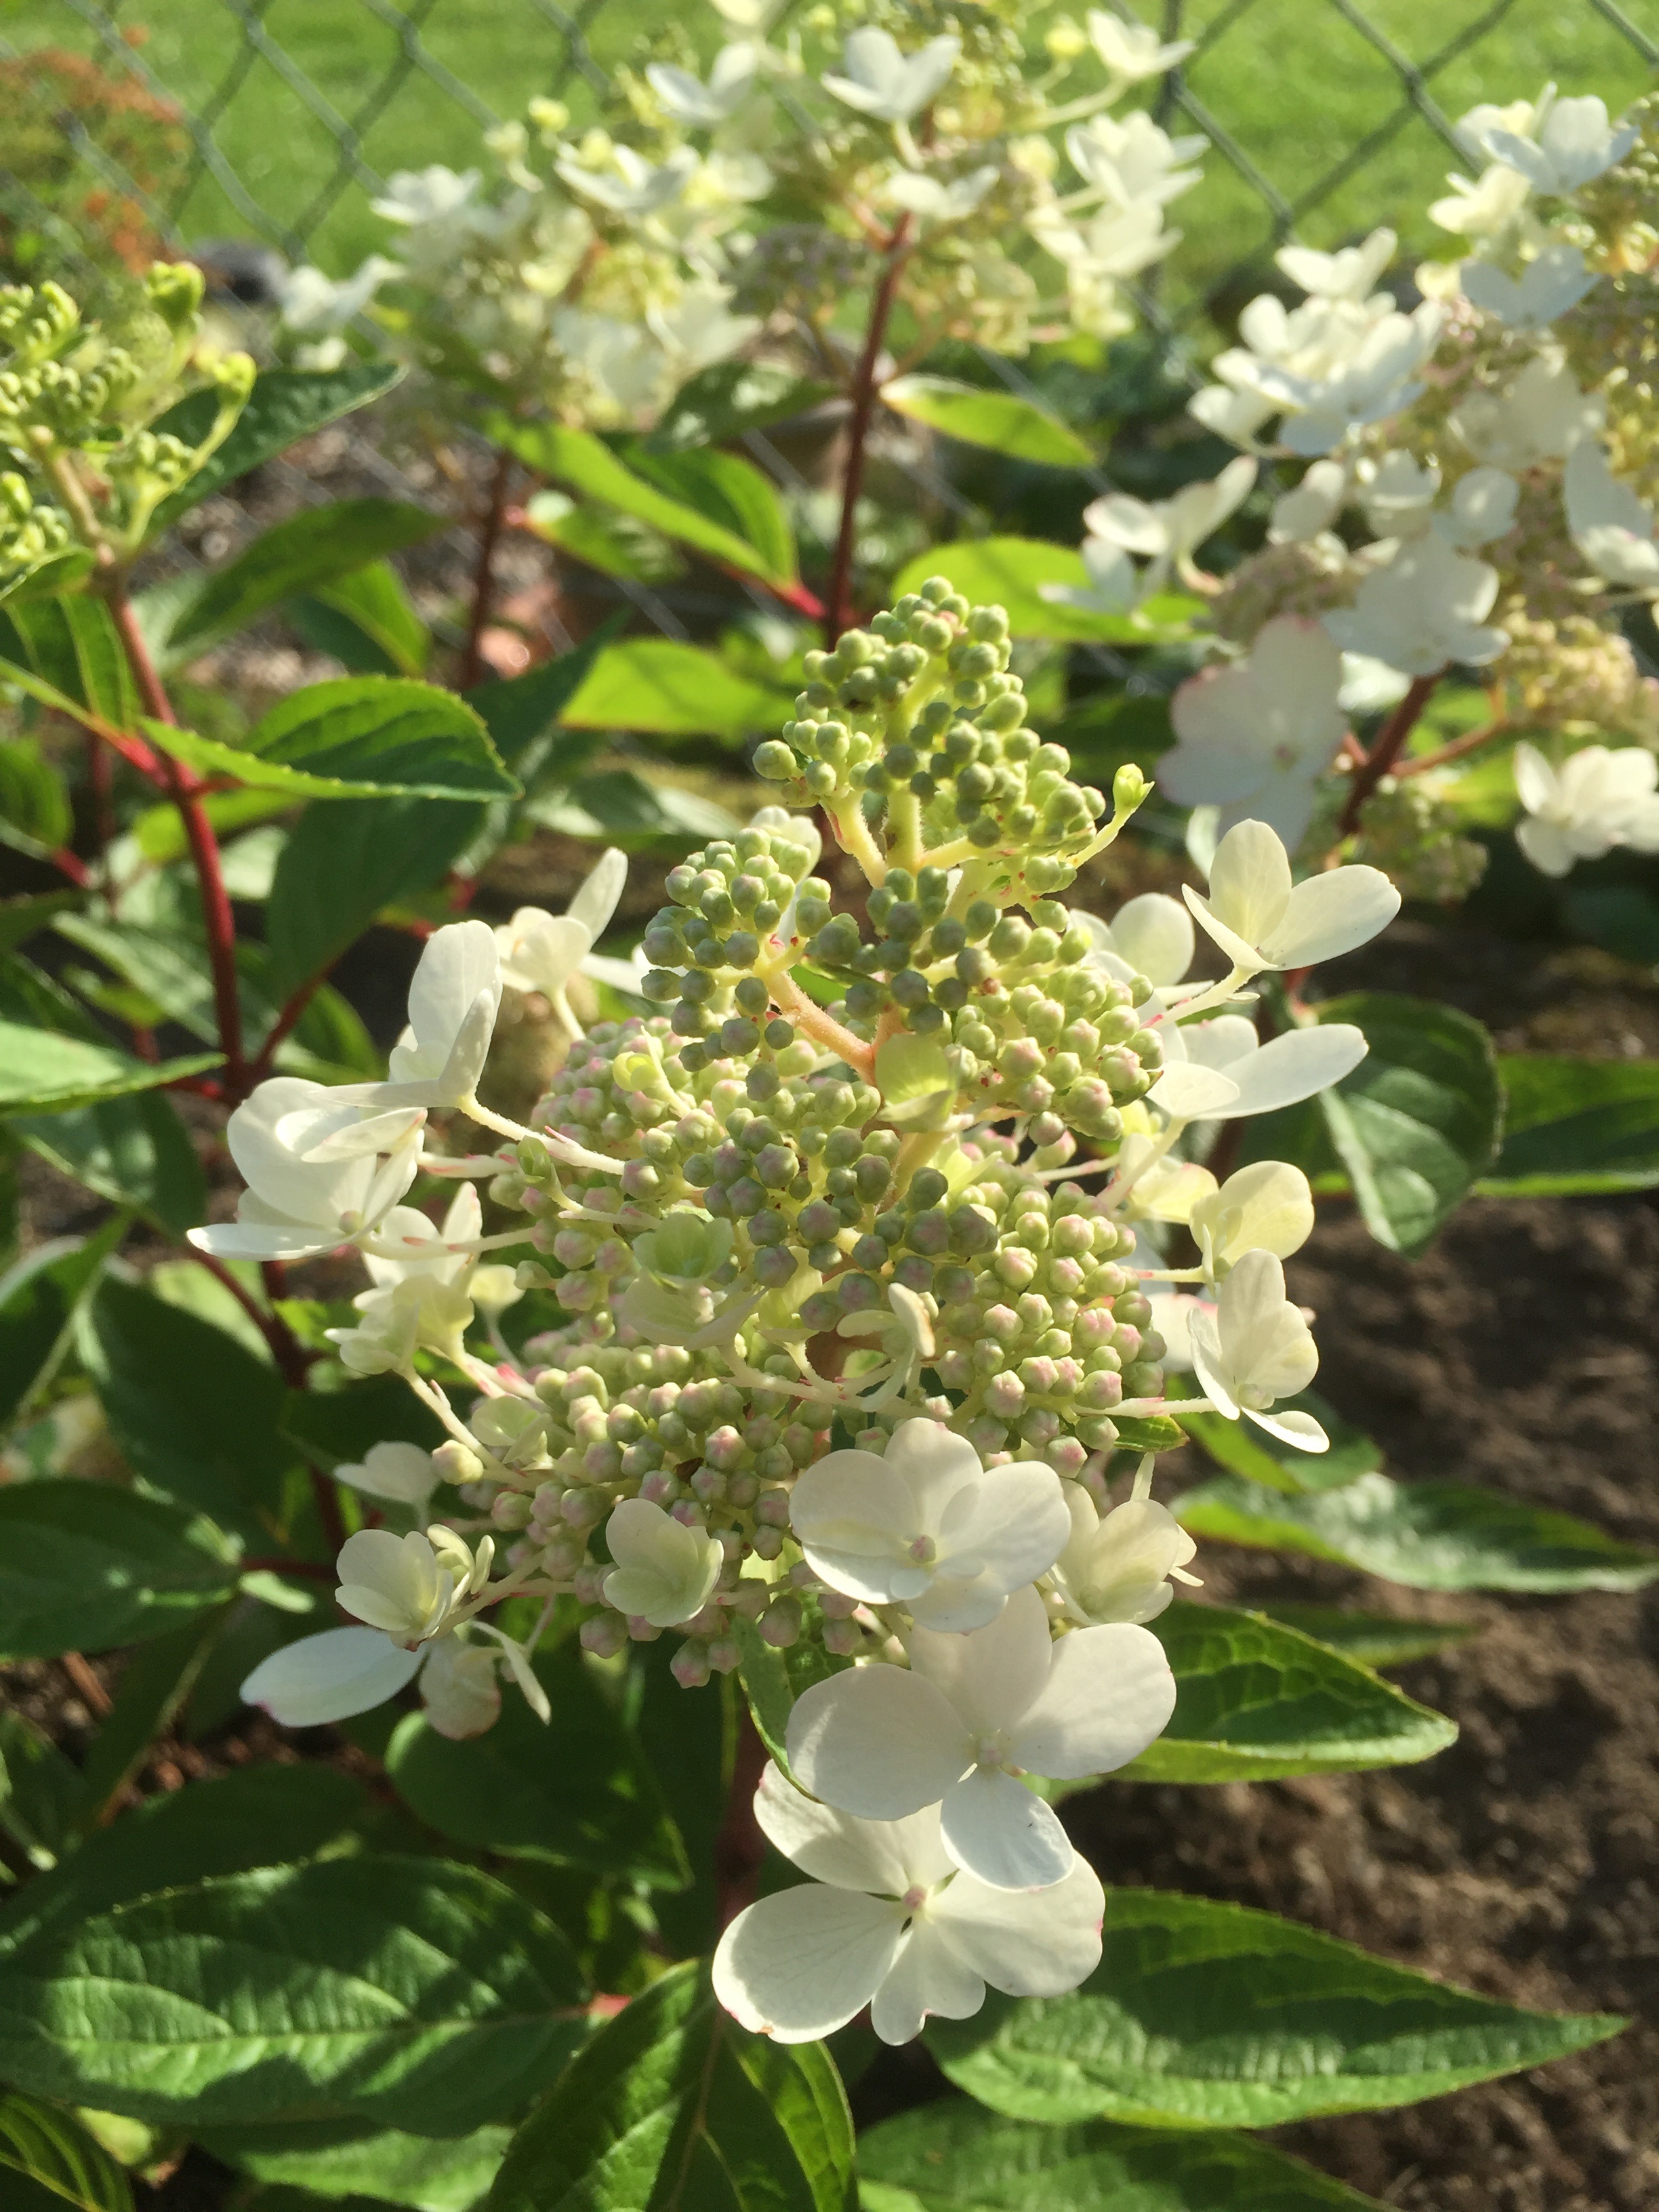
tree, blossom, plant, flower, summer, produce, evergreen, botany, garden, flora, hydrangea, shrub, viburnum, lilac, jasmine, flowering plant, woody plant, land plant